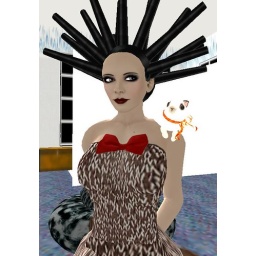
Teagan in monkey sock dress